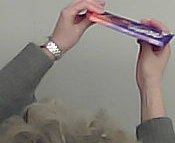
Product: milka_chocolate